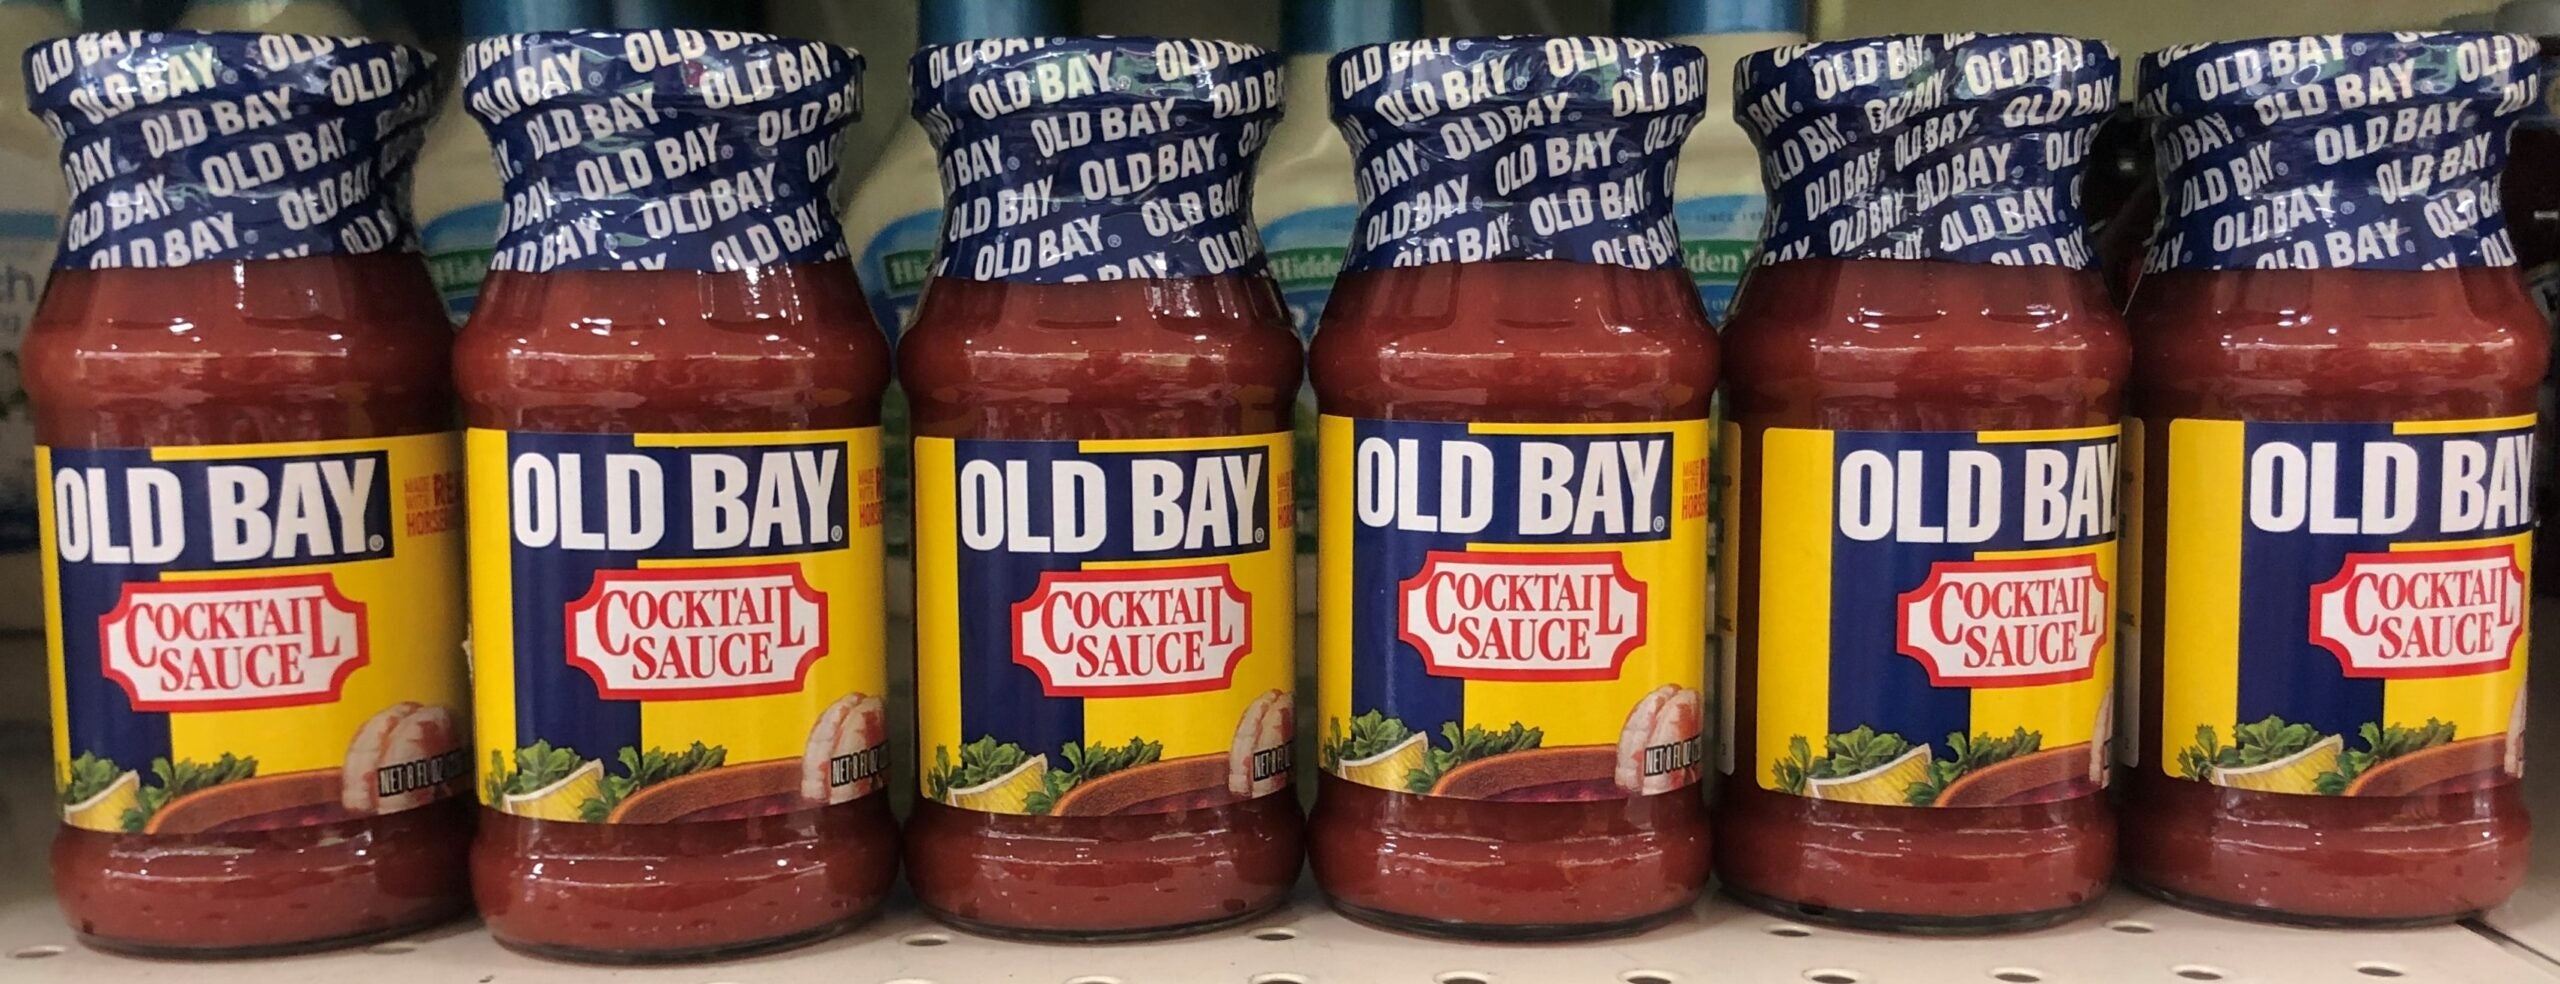
6 Jars Old Bay Cocktail Sauce 8 Oz shrimp clams crab cakes fish boil burgers
6 Fresh Jars shipped to you OLD BAY Cocktail Sauce Since 1939, OLD BAY has been treating taste buds in the mid-Atlantic and beyond — spicing up seafood, chicken, snacks, and more. This all-purpose seasoning contains a unique blend of 18 spices and herbs, including celery salt, paprika, and red and black pepper. You can find the iconic yellow, blue and red can on kitchen tables across the country, often used to replace salt and pepper. No matter your food fancy, OLD BAY is a lively flavor that pleases all tastes and palettes. Ingredients Tomato Paste, High Fructose Corn Syrup, Vinegar, Water, Lemon Juice, Horseradish, Old Bay Seasoning (Celery Salt [Salt, Celery Seed], Spices [Including Mustard, Red Pepper and Black Pepper], and Paprika), Salt, Soybean Oil, Modified Corn Starch, Onion, Molasses, Natural & Artificial Flavor, Sodium Benzoate (as Preservative), Xanthan Gum, Garlic, and Caramel Color. Nutrition information (Serving Size: 1/4 cup (69 g)) 90 Calories 1g Total Fat 0g Saturated Fat 0g Trans Fat 0mg Cholesterol 860.0mg Sodium 20g Carbohydrates 2g Fiber 16g Sugar 1g Protein
Brand: JoeTLC
Category: Food, Beverages & Tobacco > Food Items > Condiments & Sauces > Cocktail Sauce